Burbage Rocks

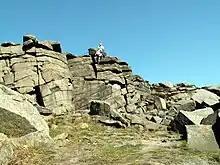
Climbers at Burbage Rocks North

Below Burbage Rocks (on Hathersage Moor to the west) are the hill Higger Tor and Carl Wark, the rocky platform of an Iron Age hillfort, which is a scheduled monument.